1540

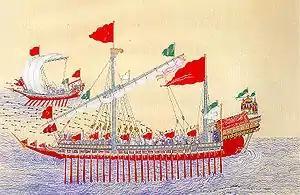
October 1: Battle of Alborán

Year 1540 (MDXL) was a leap year starting on Thursday of the Julian calendar.